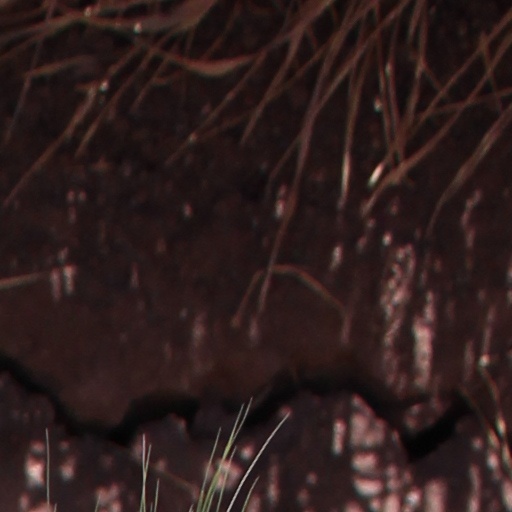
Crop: wheat